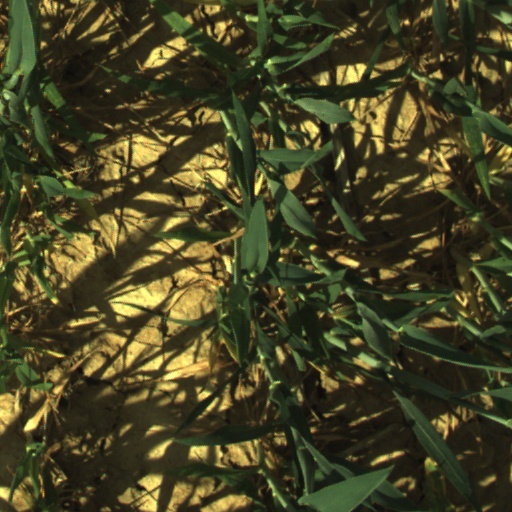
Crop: wheat